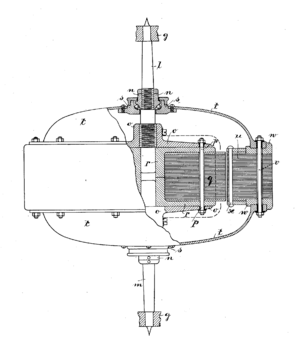
Emil Ziehl était un ingénieur et entrepreneur allemand.